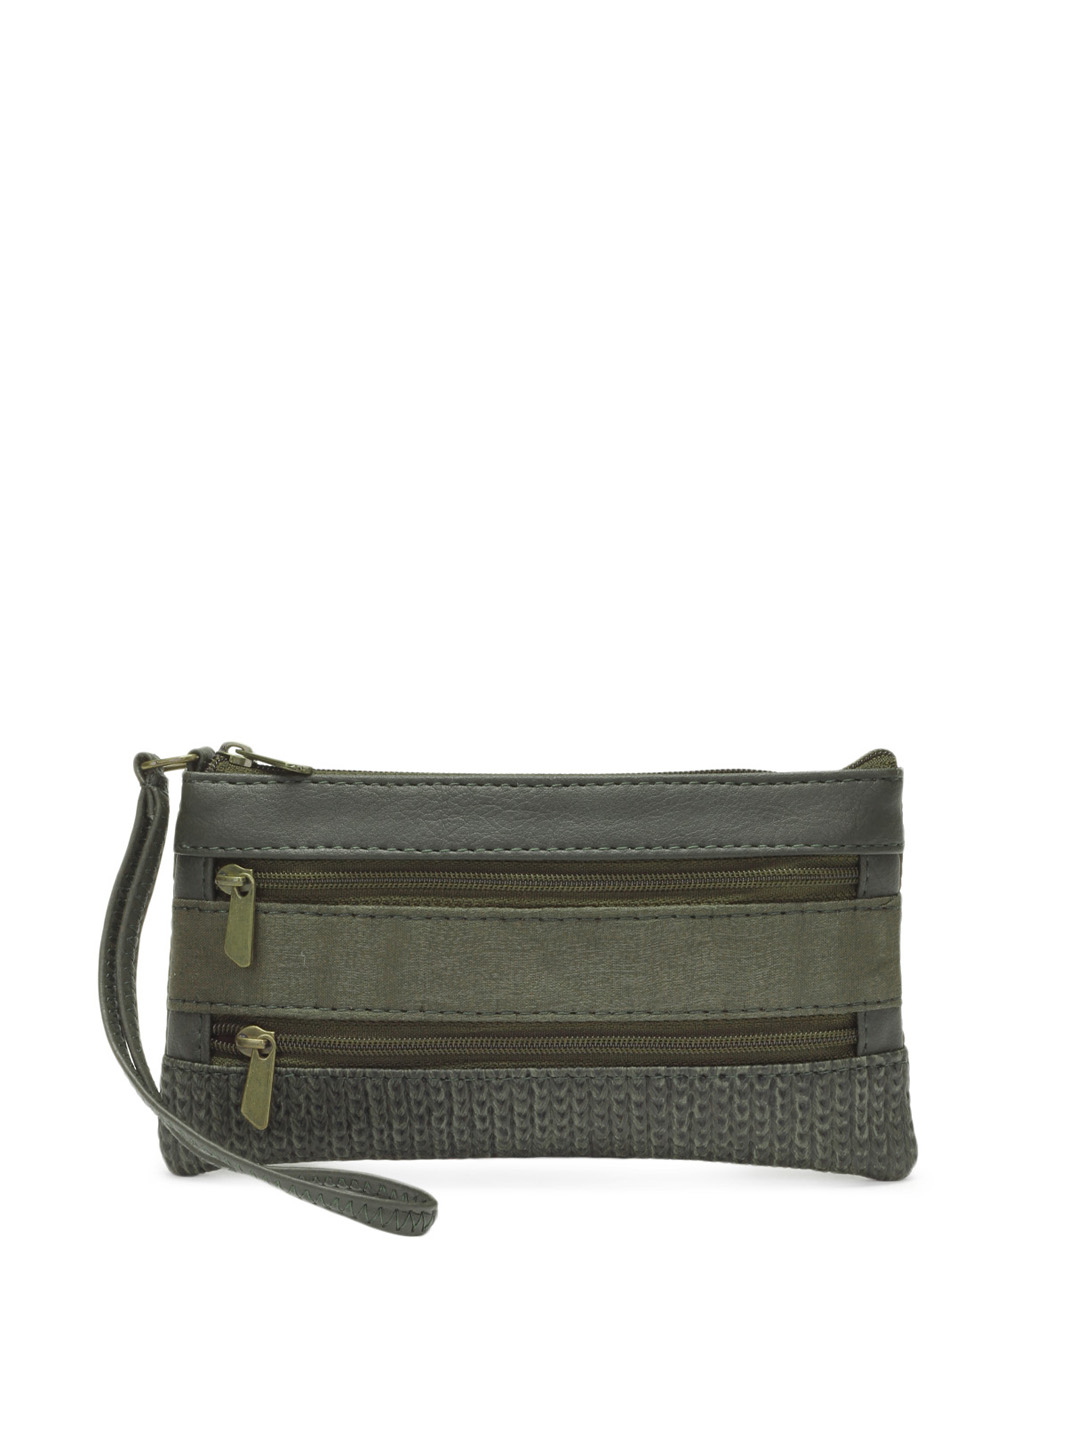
Baggit Women Olive Purse
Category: Accessories / Bags / Clutches
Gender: Women
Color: Olive
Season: Summer 2010
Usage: Casual